Immigration to Portugal

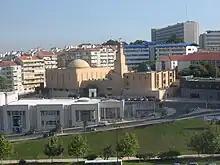
Central Mosque of Lisbon

Beginning in 2017, migrants could secure legal status by proving employment, even without a valid visa. A 2019 amendment further enabled regularisation for those with 12 months of social security contributions. The decree claimed that these measures created a strong pull factor, encouraging irregular migration with false promises of legalisation. The new law revoked this mechanism while safeguarding migrants who had already applied. It also addresses issues linked to the reduction of the Immigration and Borders Service (SEF) and the misallocation of resources. President Marcelo Rebelo de Sousa promptly ratified the decree, citing the urgent need to resolve thousands of pending residency applications.